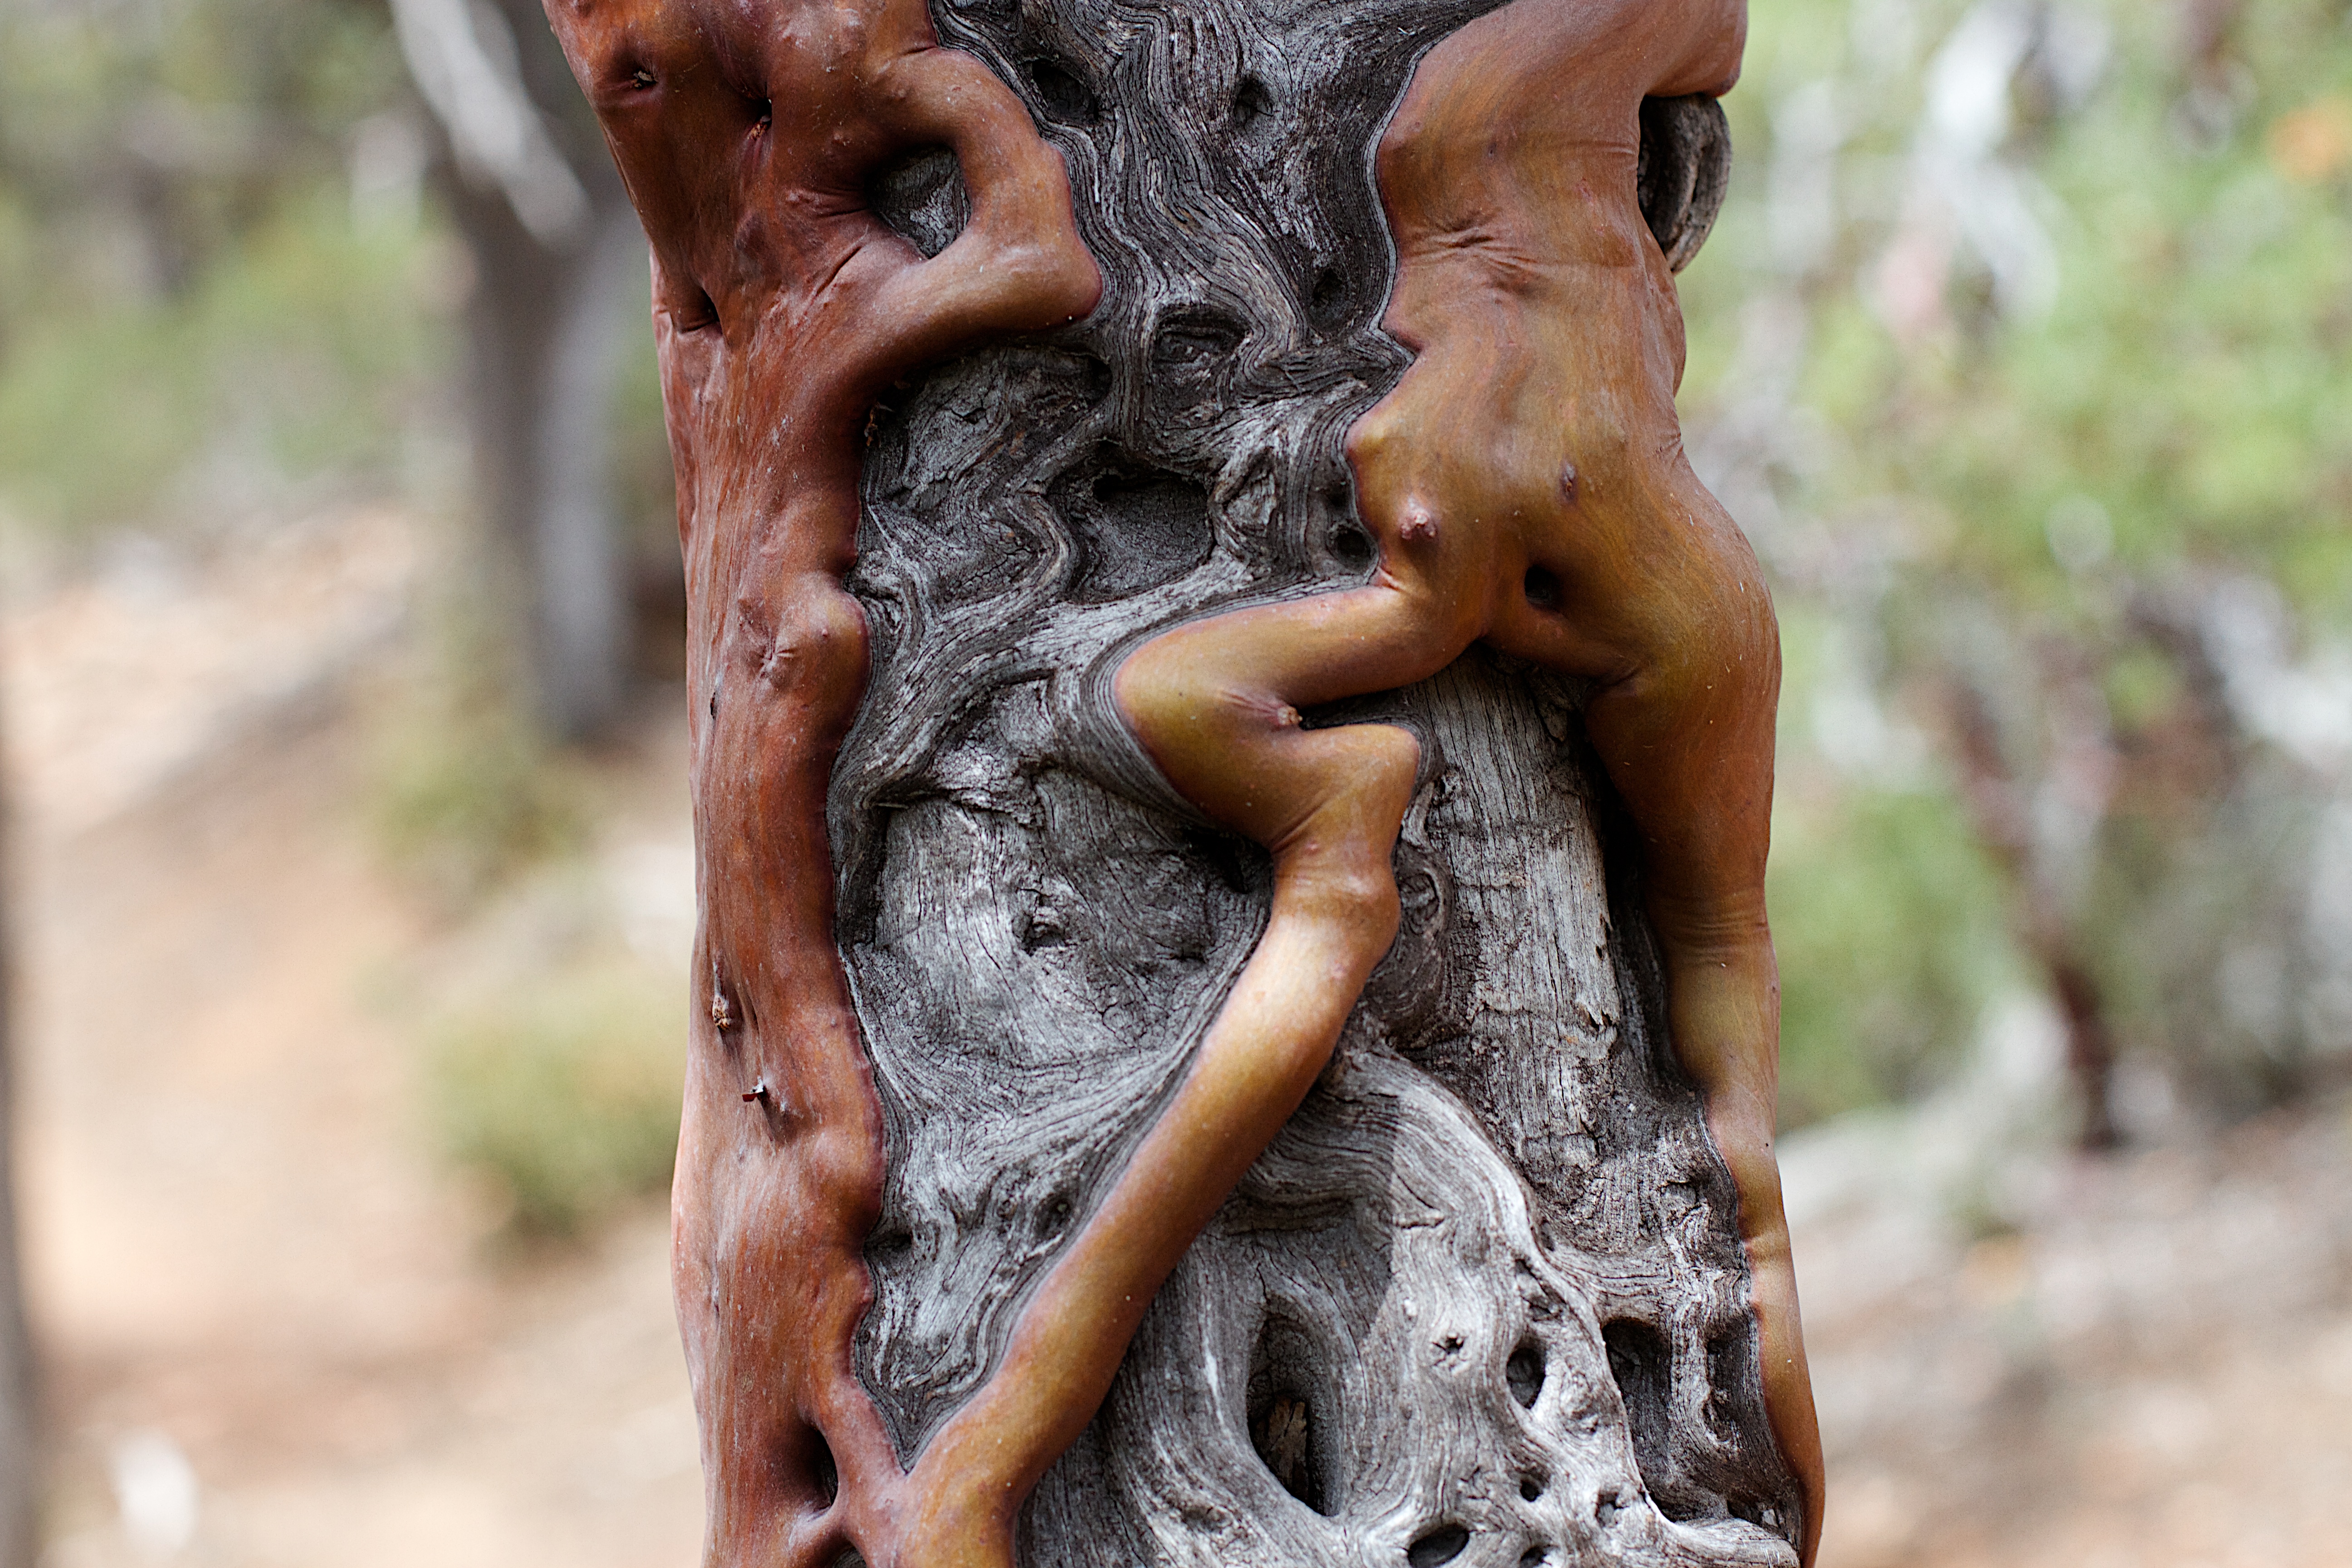
tree, rock, wood, monument, statue, spring, mud, sculpture, art, temple, carving, mythology